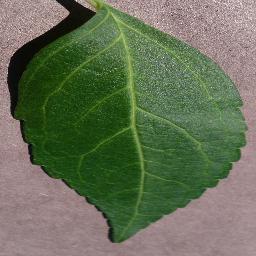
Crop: cherry
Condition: (including_sour)_healthy